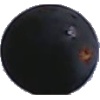
Label: blue_grape